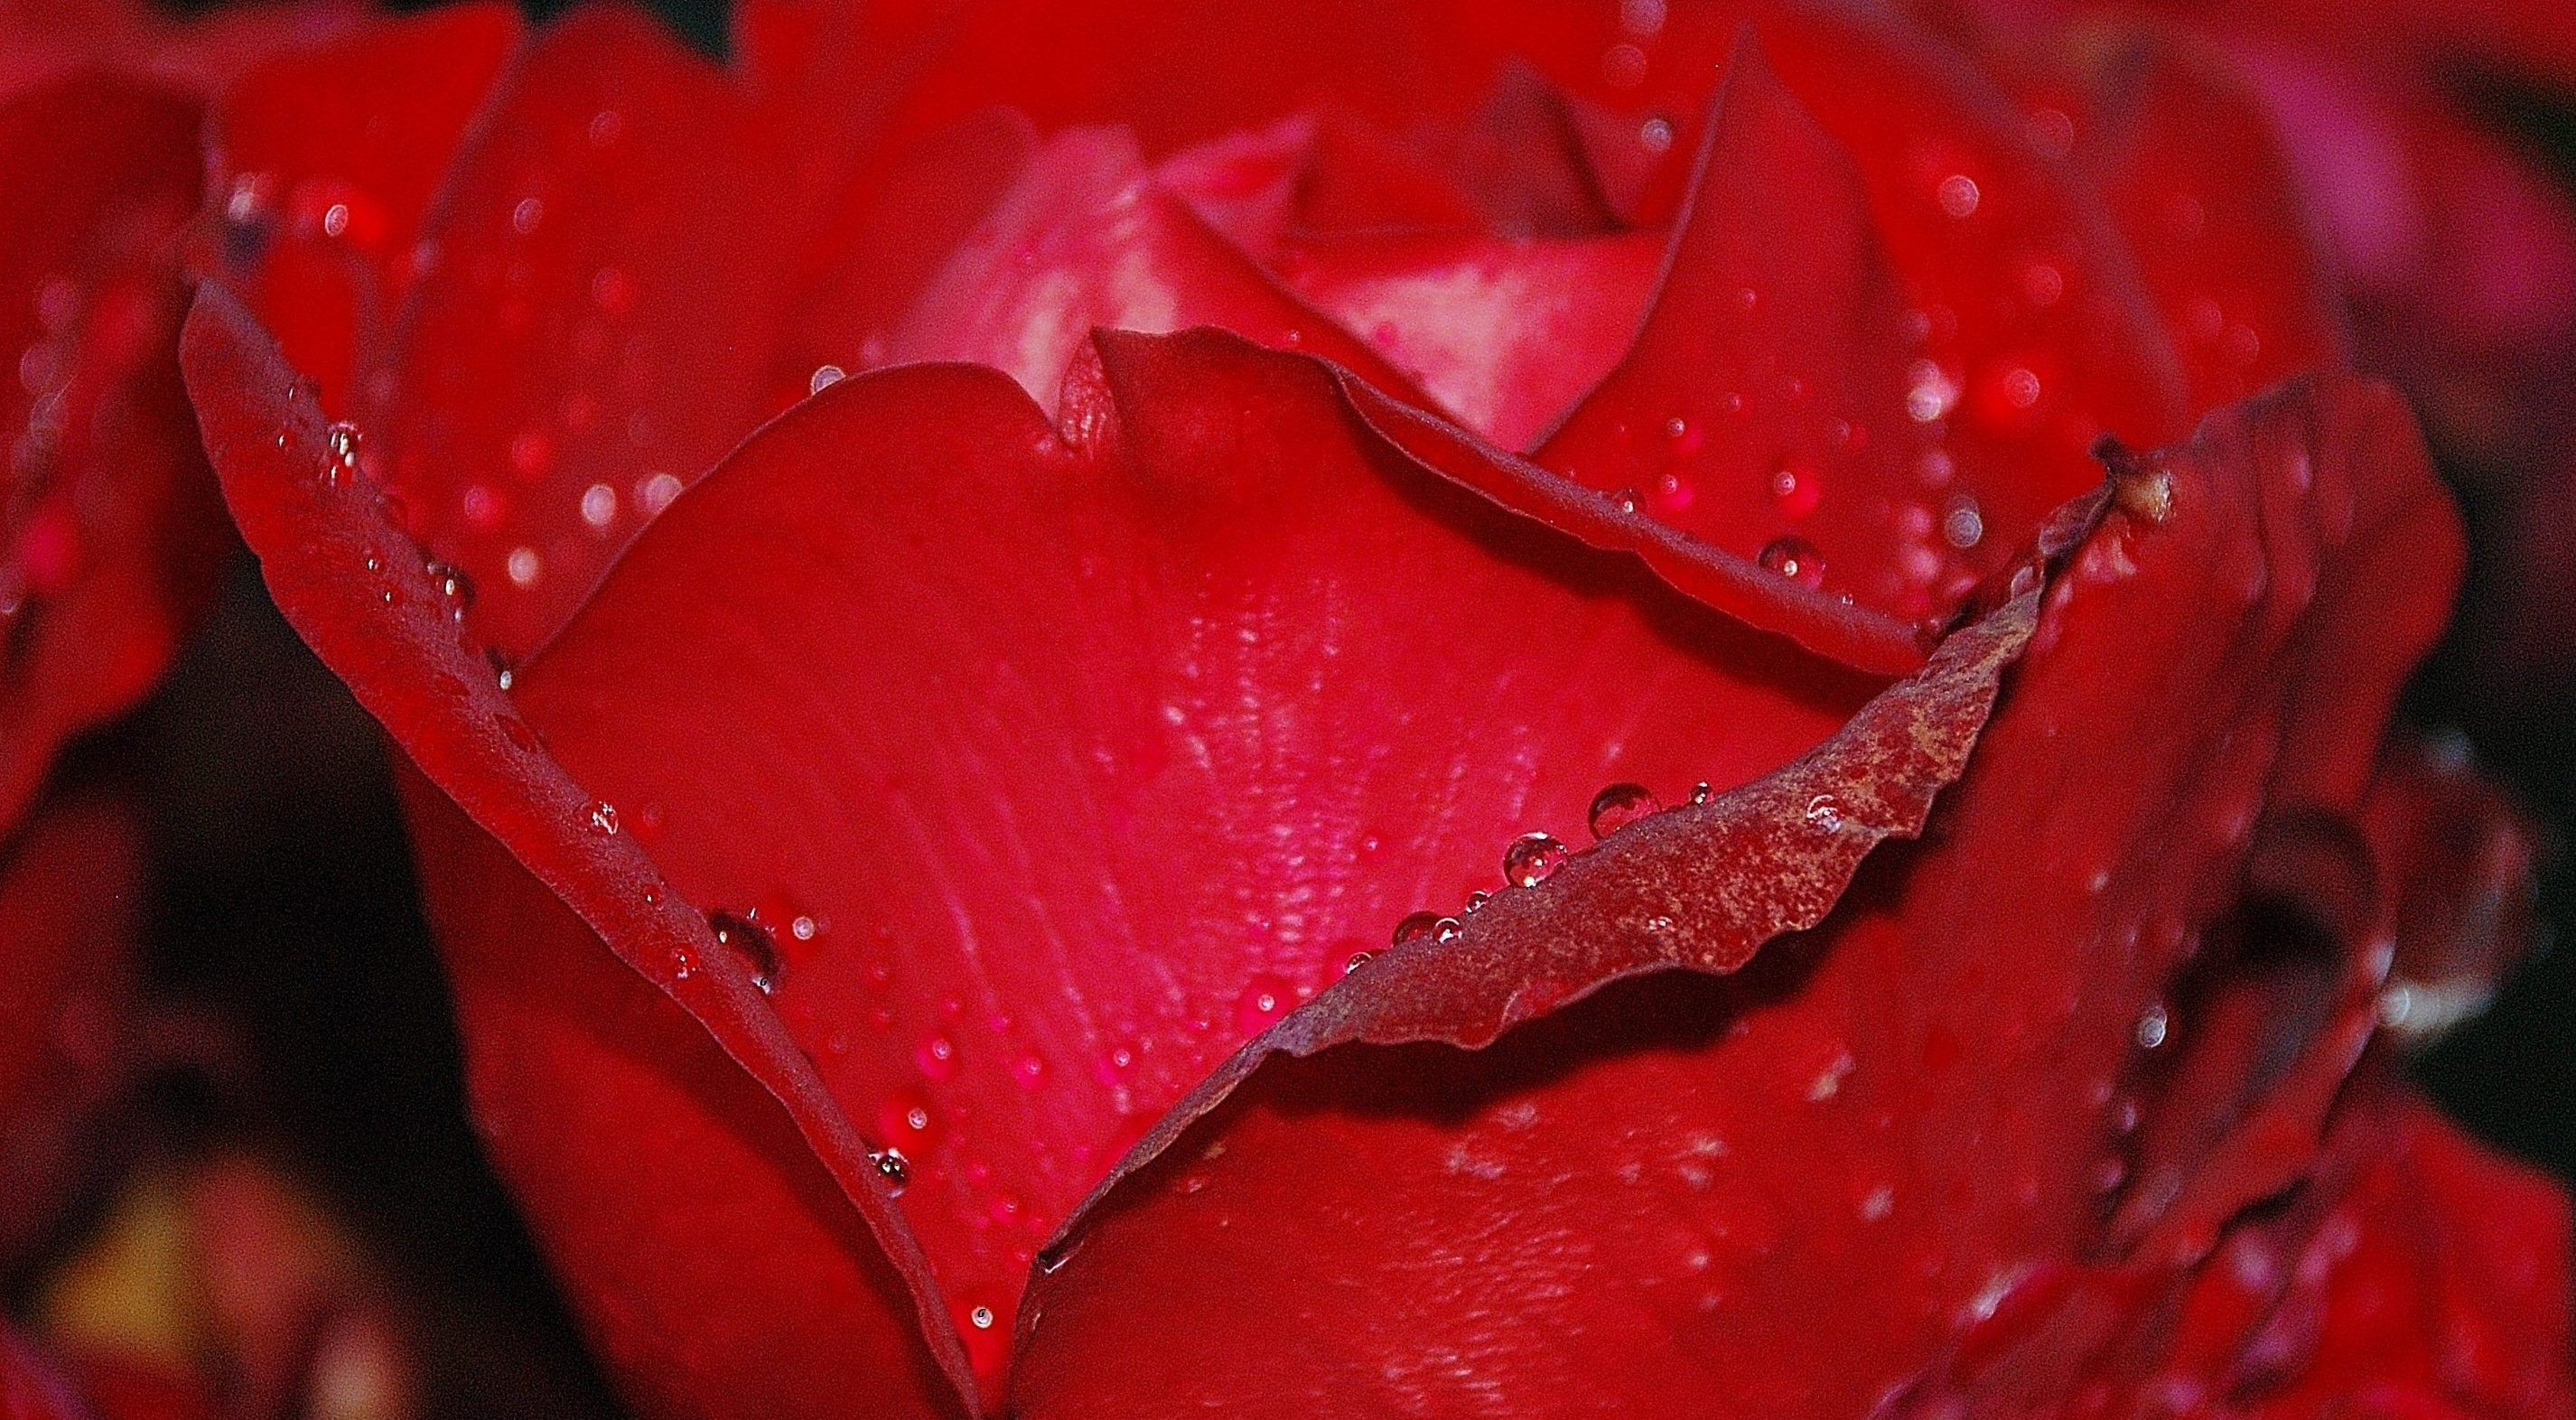
nature, blossom, dew, plant, photography, leaf, flower, petal, bloom, summer, floral, love, rose, green, red, macro, natural, fresh, romance, romantic, pink, wedding, marriage, flora, flowers, close up, free photos, roses, leaves, beauty, passion, rosids, flowery, macro photography, green leaf, flowering plant, garden roses, rose family, rosaceae, velvety, rosoideae, plant stem, land plant